English land law

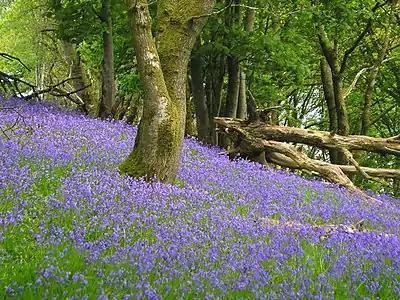
A bluebell wood, near Lampeter in Wales. While HM Land Registry remains incomplete, official statistics report about 2% of land reserved for public recreation and conservation, 10% used for housing, commerce and transport, 13% for forestry, and 75% for agriculture.

Although land may be acquired by consent, and conduct which raises another party's reasonable expectations, these private methods of acquiring land are often insufficient for adequate public regulation. Building national infrastructure, such as railways, housing, and sewerage, as well as democratically determined planning rules, either by national or local government, typically requires compulsory purchase, because private owners might not give up land required for public works except at an extortionate price. Historically, compulsory purchases were carried out under the inclosure acts and their predecessors, where enclosure of common land was frequently a method of expropriating people from common land for the benefit of barons and landlords. In the industrial revolution, most railways were built by private companies procuring compulsory purchase rights from private acts of Parliament, though by the late 19th century, powers of compulsory purchase slowly became more transparent and used for general social welfare, as with the Public Health Act 1875, or the Housing of the Working Classes Act 1885. Compulsory purchase legislation was significantly extended during World War I for military use, and after the war for housing, as certain principles became standardised. Today, the Land Compensation Act 1961 section 5 generally requires that the owner of an interest in land (e.g. a freehold, leasehold or easement as in "Re Ellenborough Park") receives payment for the "value of the land... if sold on an open market by a willing seller". Compensation is often also available for losses to a home, or if one's business has to move. In turn the Compulsory Purchase Act 1965 set conditions for a purchase to be made, and the Acquisition of Land Act 1981 regulates the conditions for granting a "compulsory purchase order". Typically, either central government represented by a Secretary of State, or a local council will be interested in making a compulsory purchase. The authority of local councils for make purchases for specific reasons can be set out in specific legislation, such as the Highways Act 1980 to build roads when strictly necessary. However the Town and Country Planning Act 1990 section 226, which allows compulsory purchase to "facilitate the carrying out of development, re-development or improvement" for the area's economic, social, or environmental well being, must be confirmed by the Secretary of State, and similarly the Local Government Act 1972 section 121 requires the council seek approval from the government Minister, a time-consuming process which prevents compulsory purchase being carried out without co-ordination in central government.